Domitia Lucilla (mother of Marcus Aurelius)

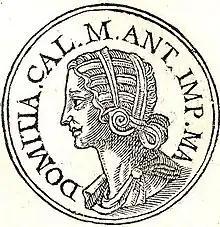
Domitia Lucilla from "Promptuarii Iconum Insigniorum"

Calvisia Domitia Lucilla (also known as Domitia Lucilla Minor and Domitia Calvilla), was a noble Roman woman who lived in the 2nd century. She is best known as the mother of the Roman Emperor Marcus Aurelius.